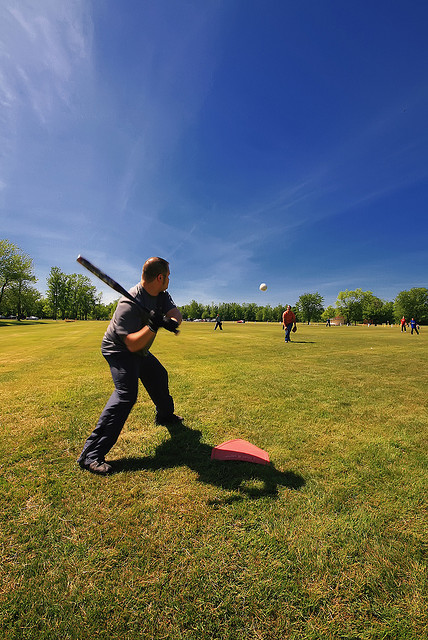
một người đàn ông đang giơ gậy lên cao ở gần gôn